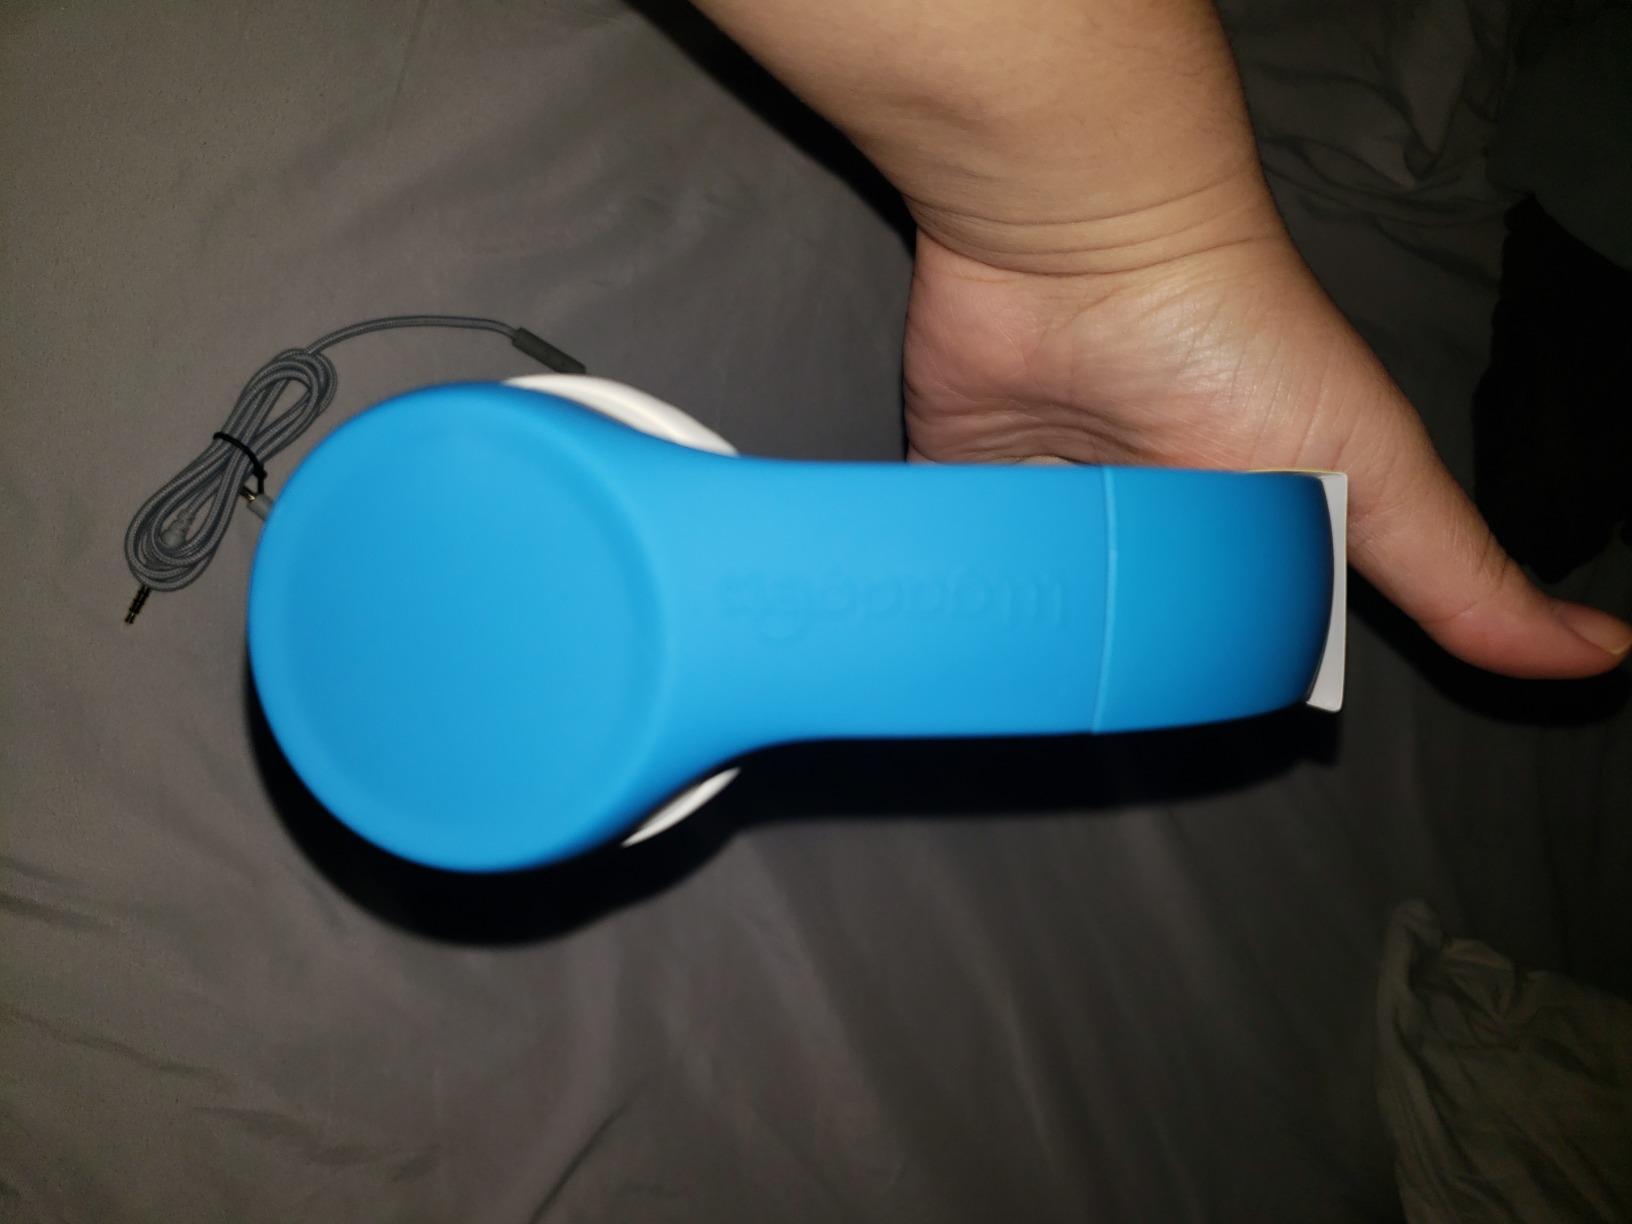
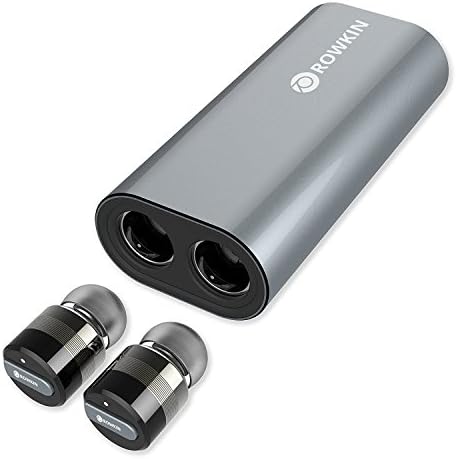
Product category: headphones
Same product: no